Andebu

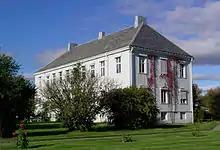
Town Hall.

Andebu was located in the interior central parts of Vestfold County. Most of Andebu is forested, but numerous rivers and mountains can also be found in Andebu. Rivers include Merkedamselva, which flows through eastern parts of the village of Høyjord. Steinselva (Skorgeelva), Bergselva and Bølevannsbekken are other rivers in Andebu. Lakes in Andebu included Stålerødvannet, Heievannet, Goksjø, and others. The highest points of the former municipality are in northwestern parts near the village of Høyjord. Some peaks include Brånafjell, which is the tallest peak in Sandefjord municipality, as well as Åletjønnåsen and Storås. Smaller peaks include Bustingen, Skørsåsane, and Storås by Skjeau. The municipality of Andebu was home to 35 lakes, including the Askjemvannet, which was the largest lake in Andebu. Parts of the lake Goksjø were also located in Andebu, while minor lakes included Ilestadvannet and Åletjønn, both located near the village of Høyjord.